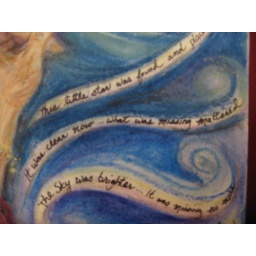
This little star was found and placed in the skyIt was clear now...what was missing matteredThe sky was brighter...It was missing no more